Sammy Ofer Stadium

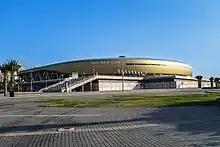
Sammy Ofer Stadium of the city of Haifa, Israel

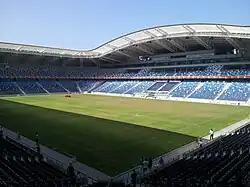
Sammy Ofer Stadium

Sammy Ofer Stadium, also known as Haifa Municipal Stadium, is a 30,942 seats multi-purpose stadium in Haifa, Israel. Construction began in late 2009 and was completed in 2014. The stadium was developed and built by the Haifa Economic Corporation, managed by Adv. Gal Peleg.